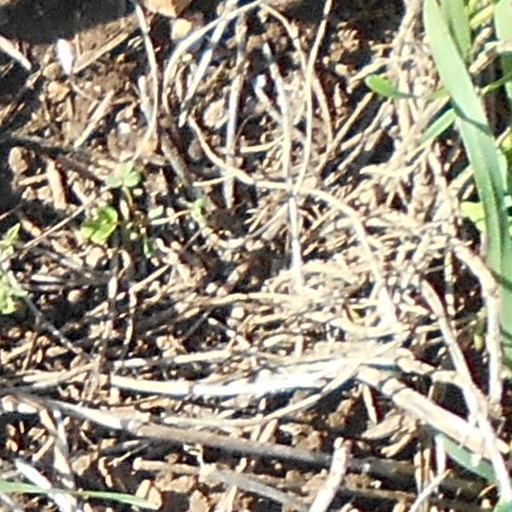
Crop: wheat